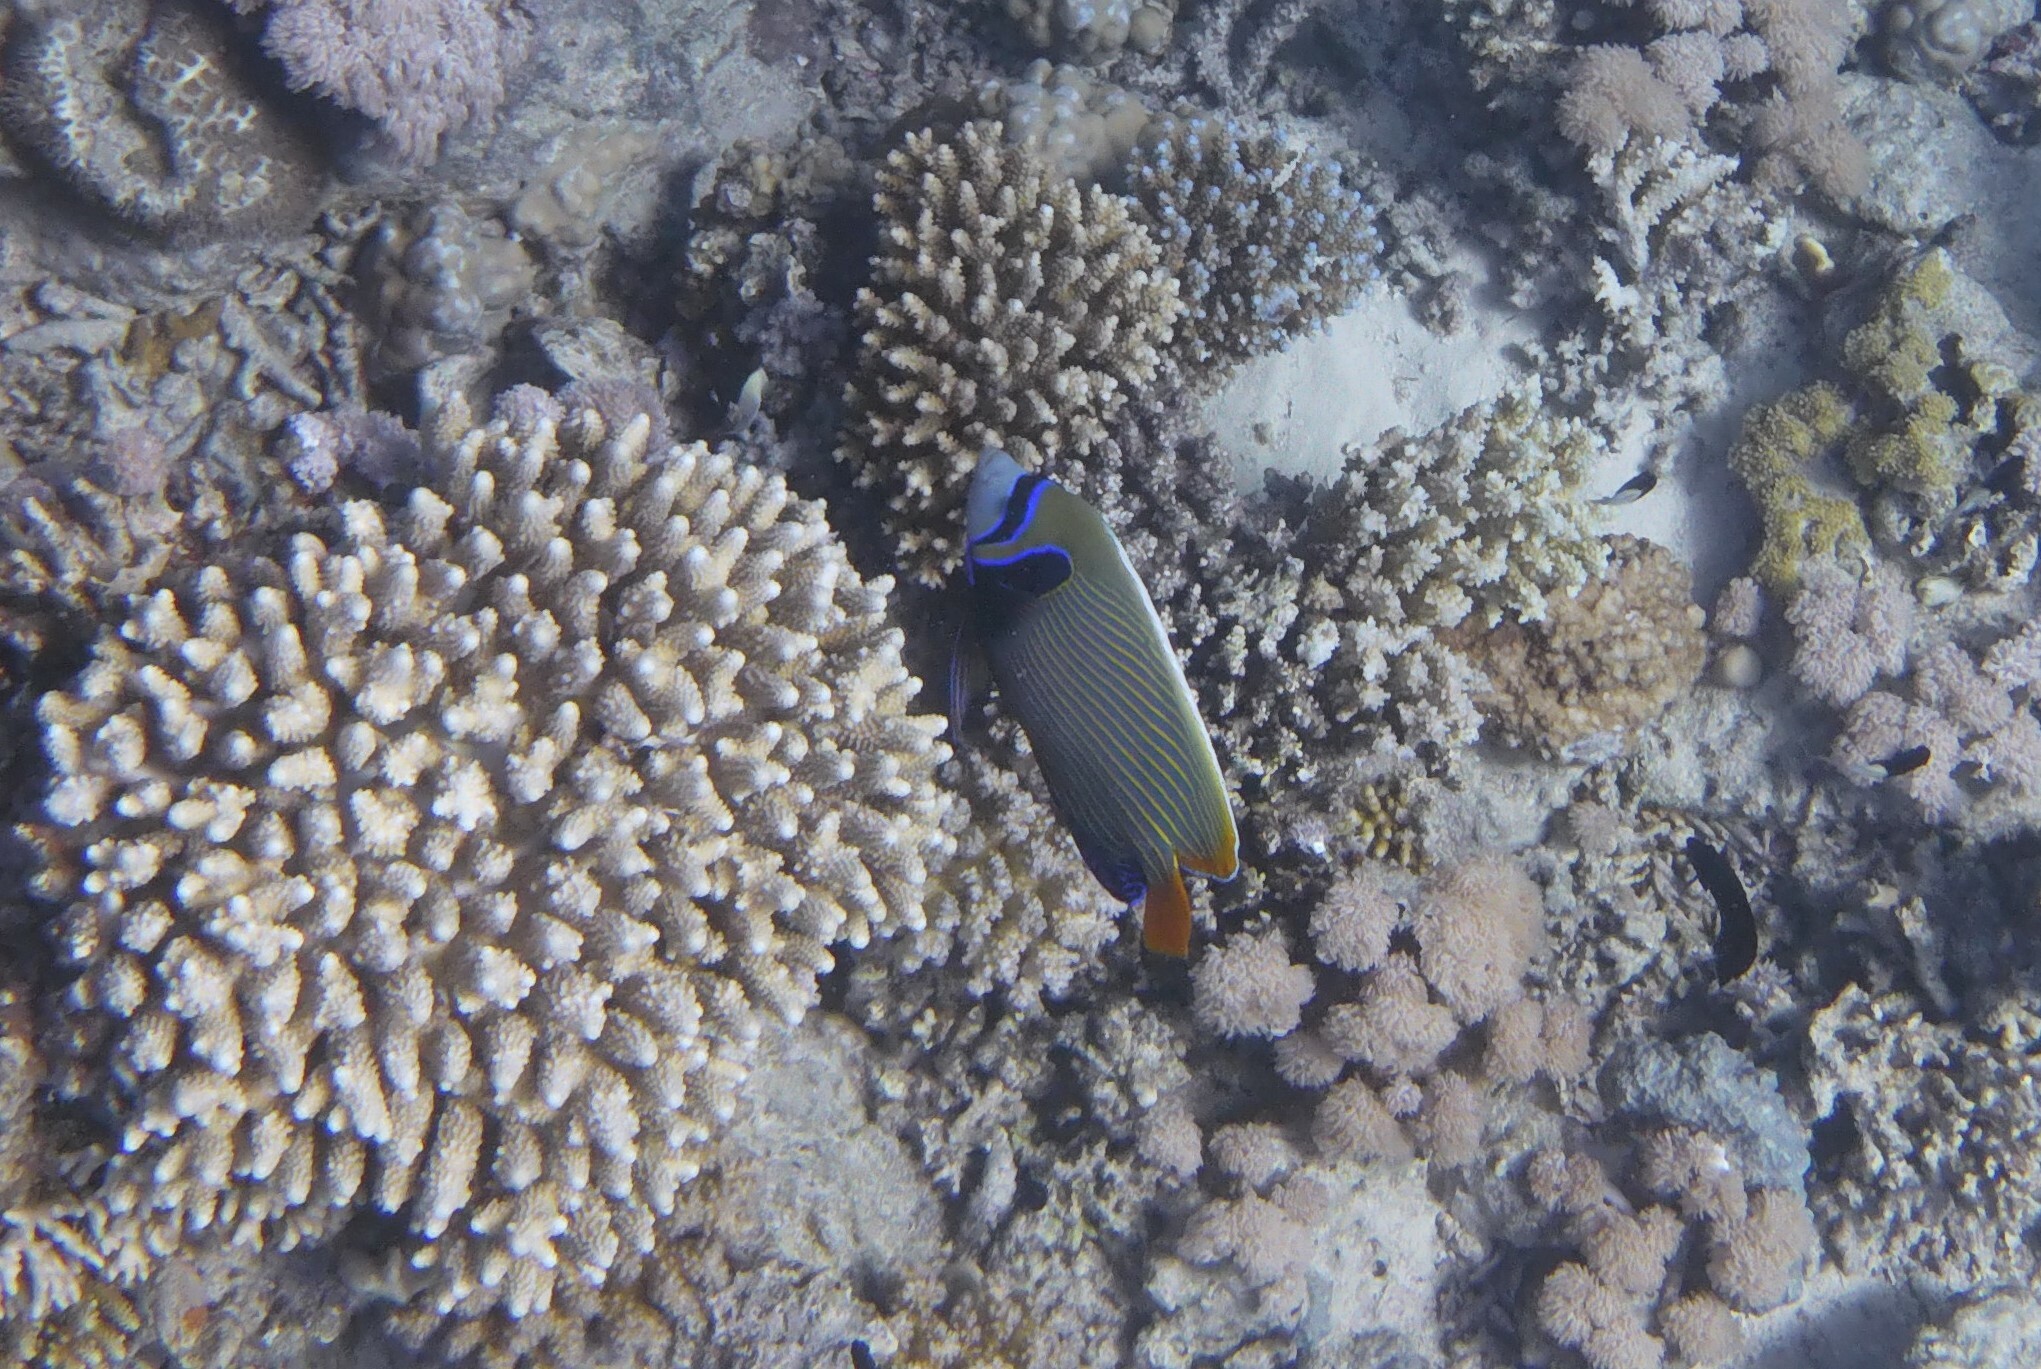
Pomacanthus imperator (Emperor Angelfish)